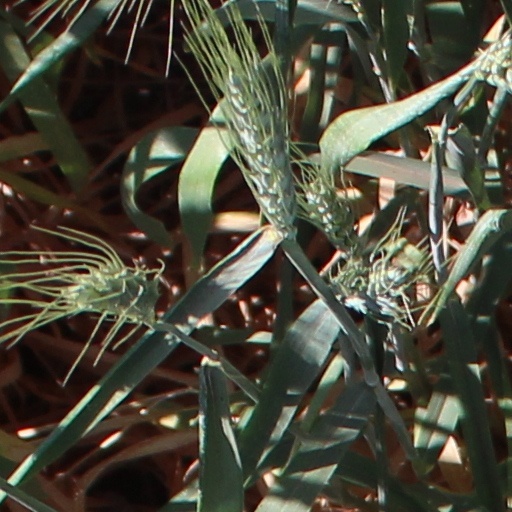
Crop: wheat